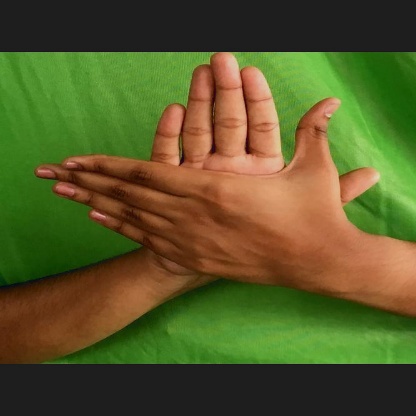
Mudra: Chakra